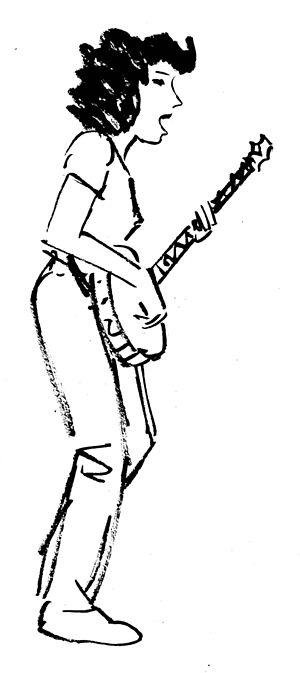
Cynthia Nan Sayer est une musicienne de jazz et chanteuse américaine, née le 20 mai 1962 à Waltham, Massachusetts.